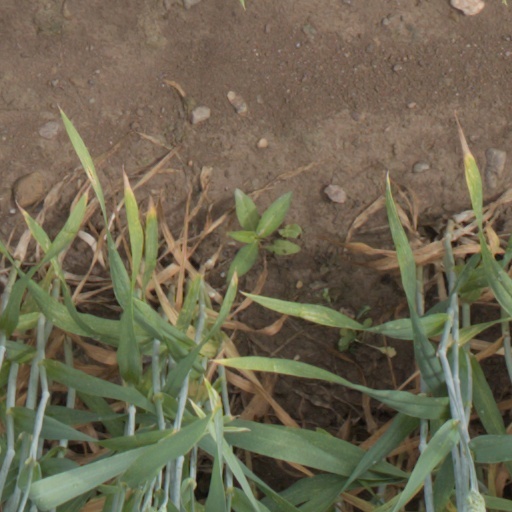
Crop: wheat